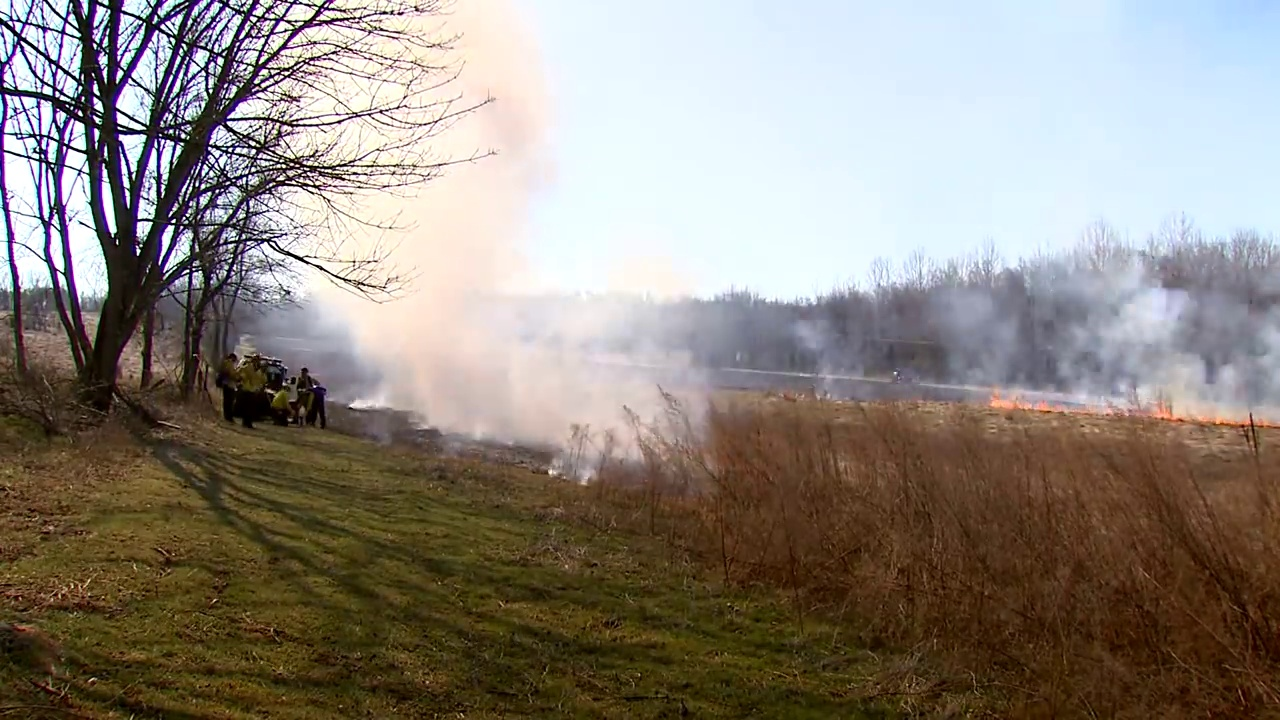
Fire: yes
Smoke: yes